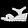
Label: Sandal